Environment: real
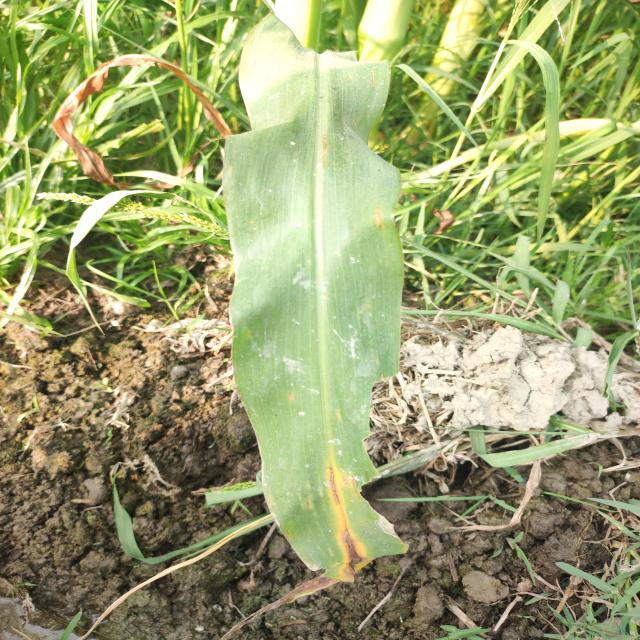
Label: nitrogen_deficiency